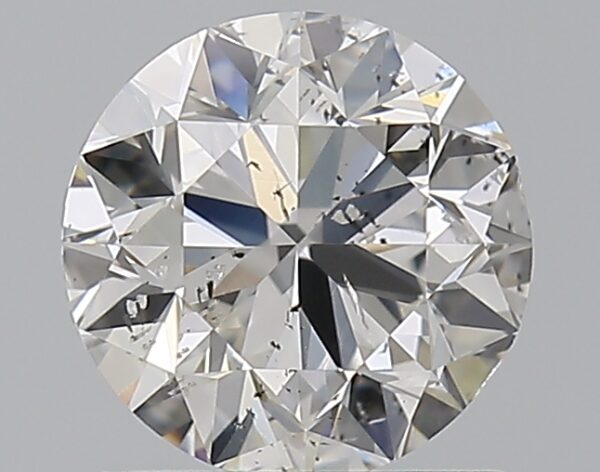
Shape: round
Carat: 1
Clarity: SI2
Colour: F
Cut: VG
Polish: EX
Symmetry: VG
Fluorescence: ST
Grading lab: GIA
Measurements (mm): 6.2 x 6.26 x 4.02